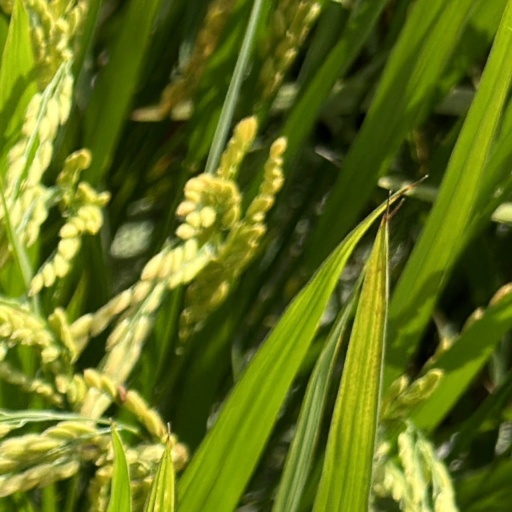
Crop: rice